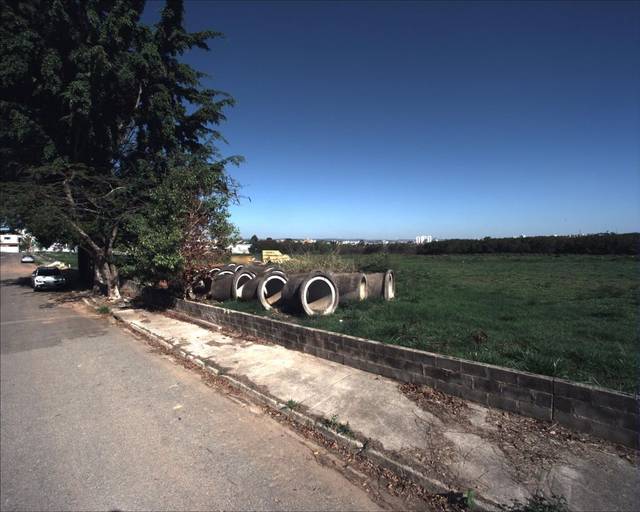
Region: Brazil
Coordinates: -23.463, -47.445